2019 Peterborough by-election

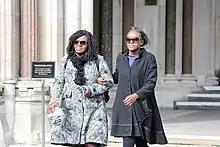

In July 2017, her car was driven at through a zone in Thorney, Cambridgeshire. A Notice of Intended Prosecution was returned to the police in her name, claiming that a man named Aleks Antipow was the driver. However, it was later discovered that Antipow was in his native Russia at the time. Around the same time, her brother Festus had also responded to two other notices with false names. Both Fiona and Festus Onasanya were consequently charged with perverting the course of justice; Festus pleaded guilty while Fiona pleaded not guilty.